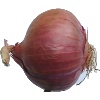
Label: Onion Red 1